Power over Ethernet

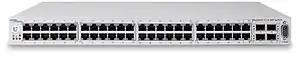
Avaya ERS 5500 switch with 48 Power over Ethernet ports

Advocates of PoE expect PoE to become a global long-term DC power cabling standard and replace a multiplicity of individual AC adapters, which cannot be easily centrally managed. Critics of this approach argue that PoE is inherently less efficient than AC power due to the lower voltage, and this is made worse by the thin conductors of Ethernet. Advocates of PoE, like the Ethernet Alliance, point out that quoted losses are for worst-case scenarios in terms of cable quality, length and power consumption by powered devices. In any case, where the central PoE supply replaces several dedicated AC circuits, transformers and inverters, the power loss in cabling can be justifiable.